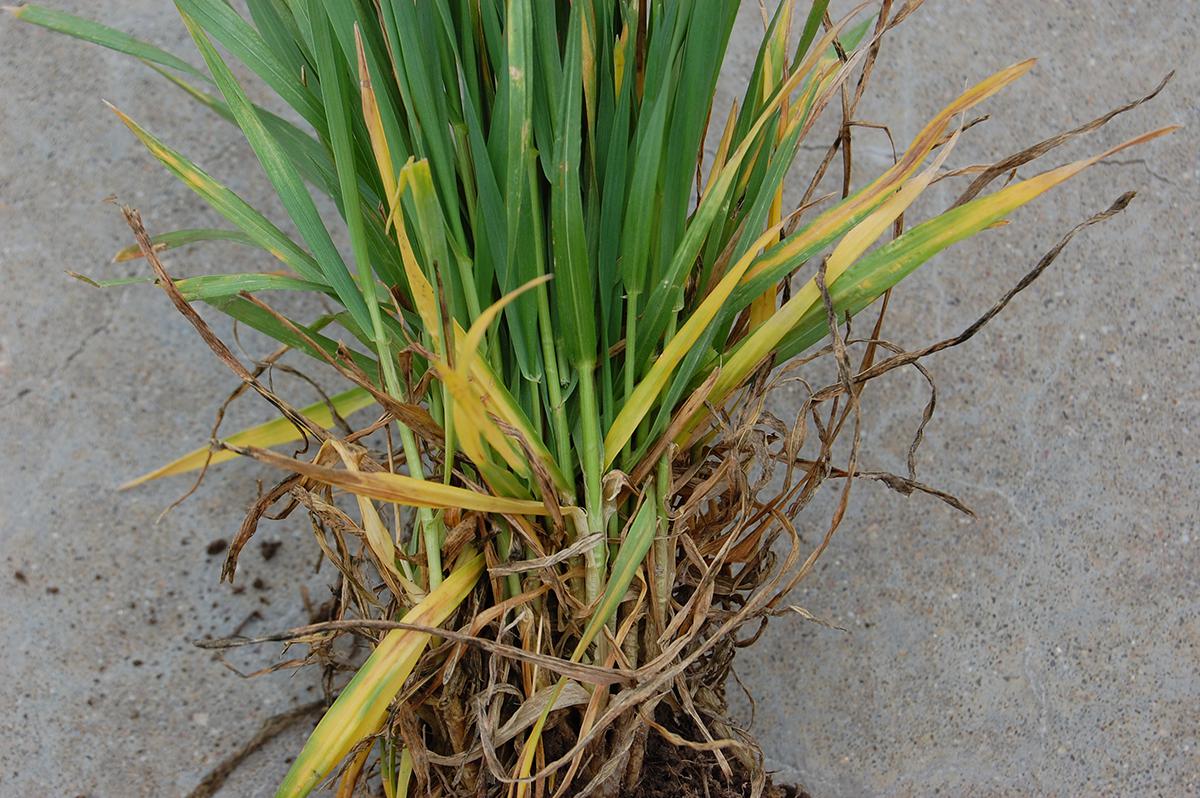
Plant: Wheat
Disease: wheat septoria blotch